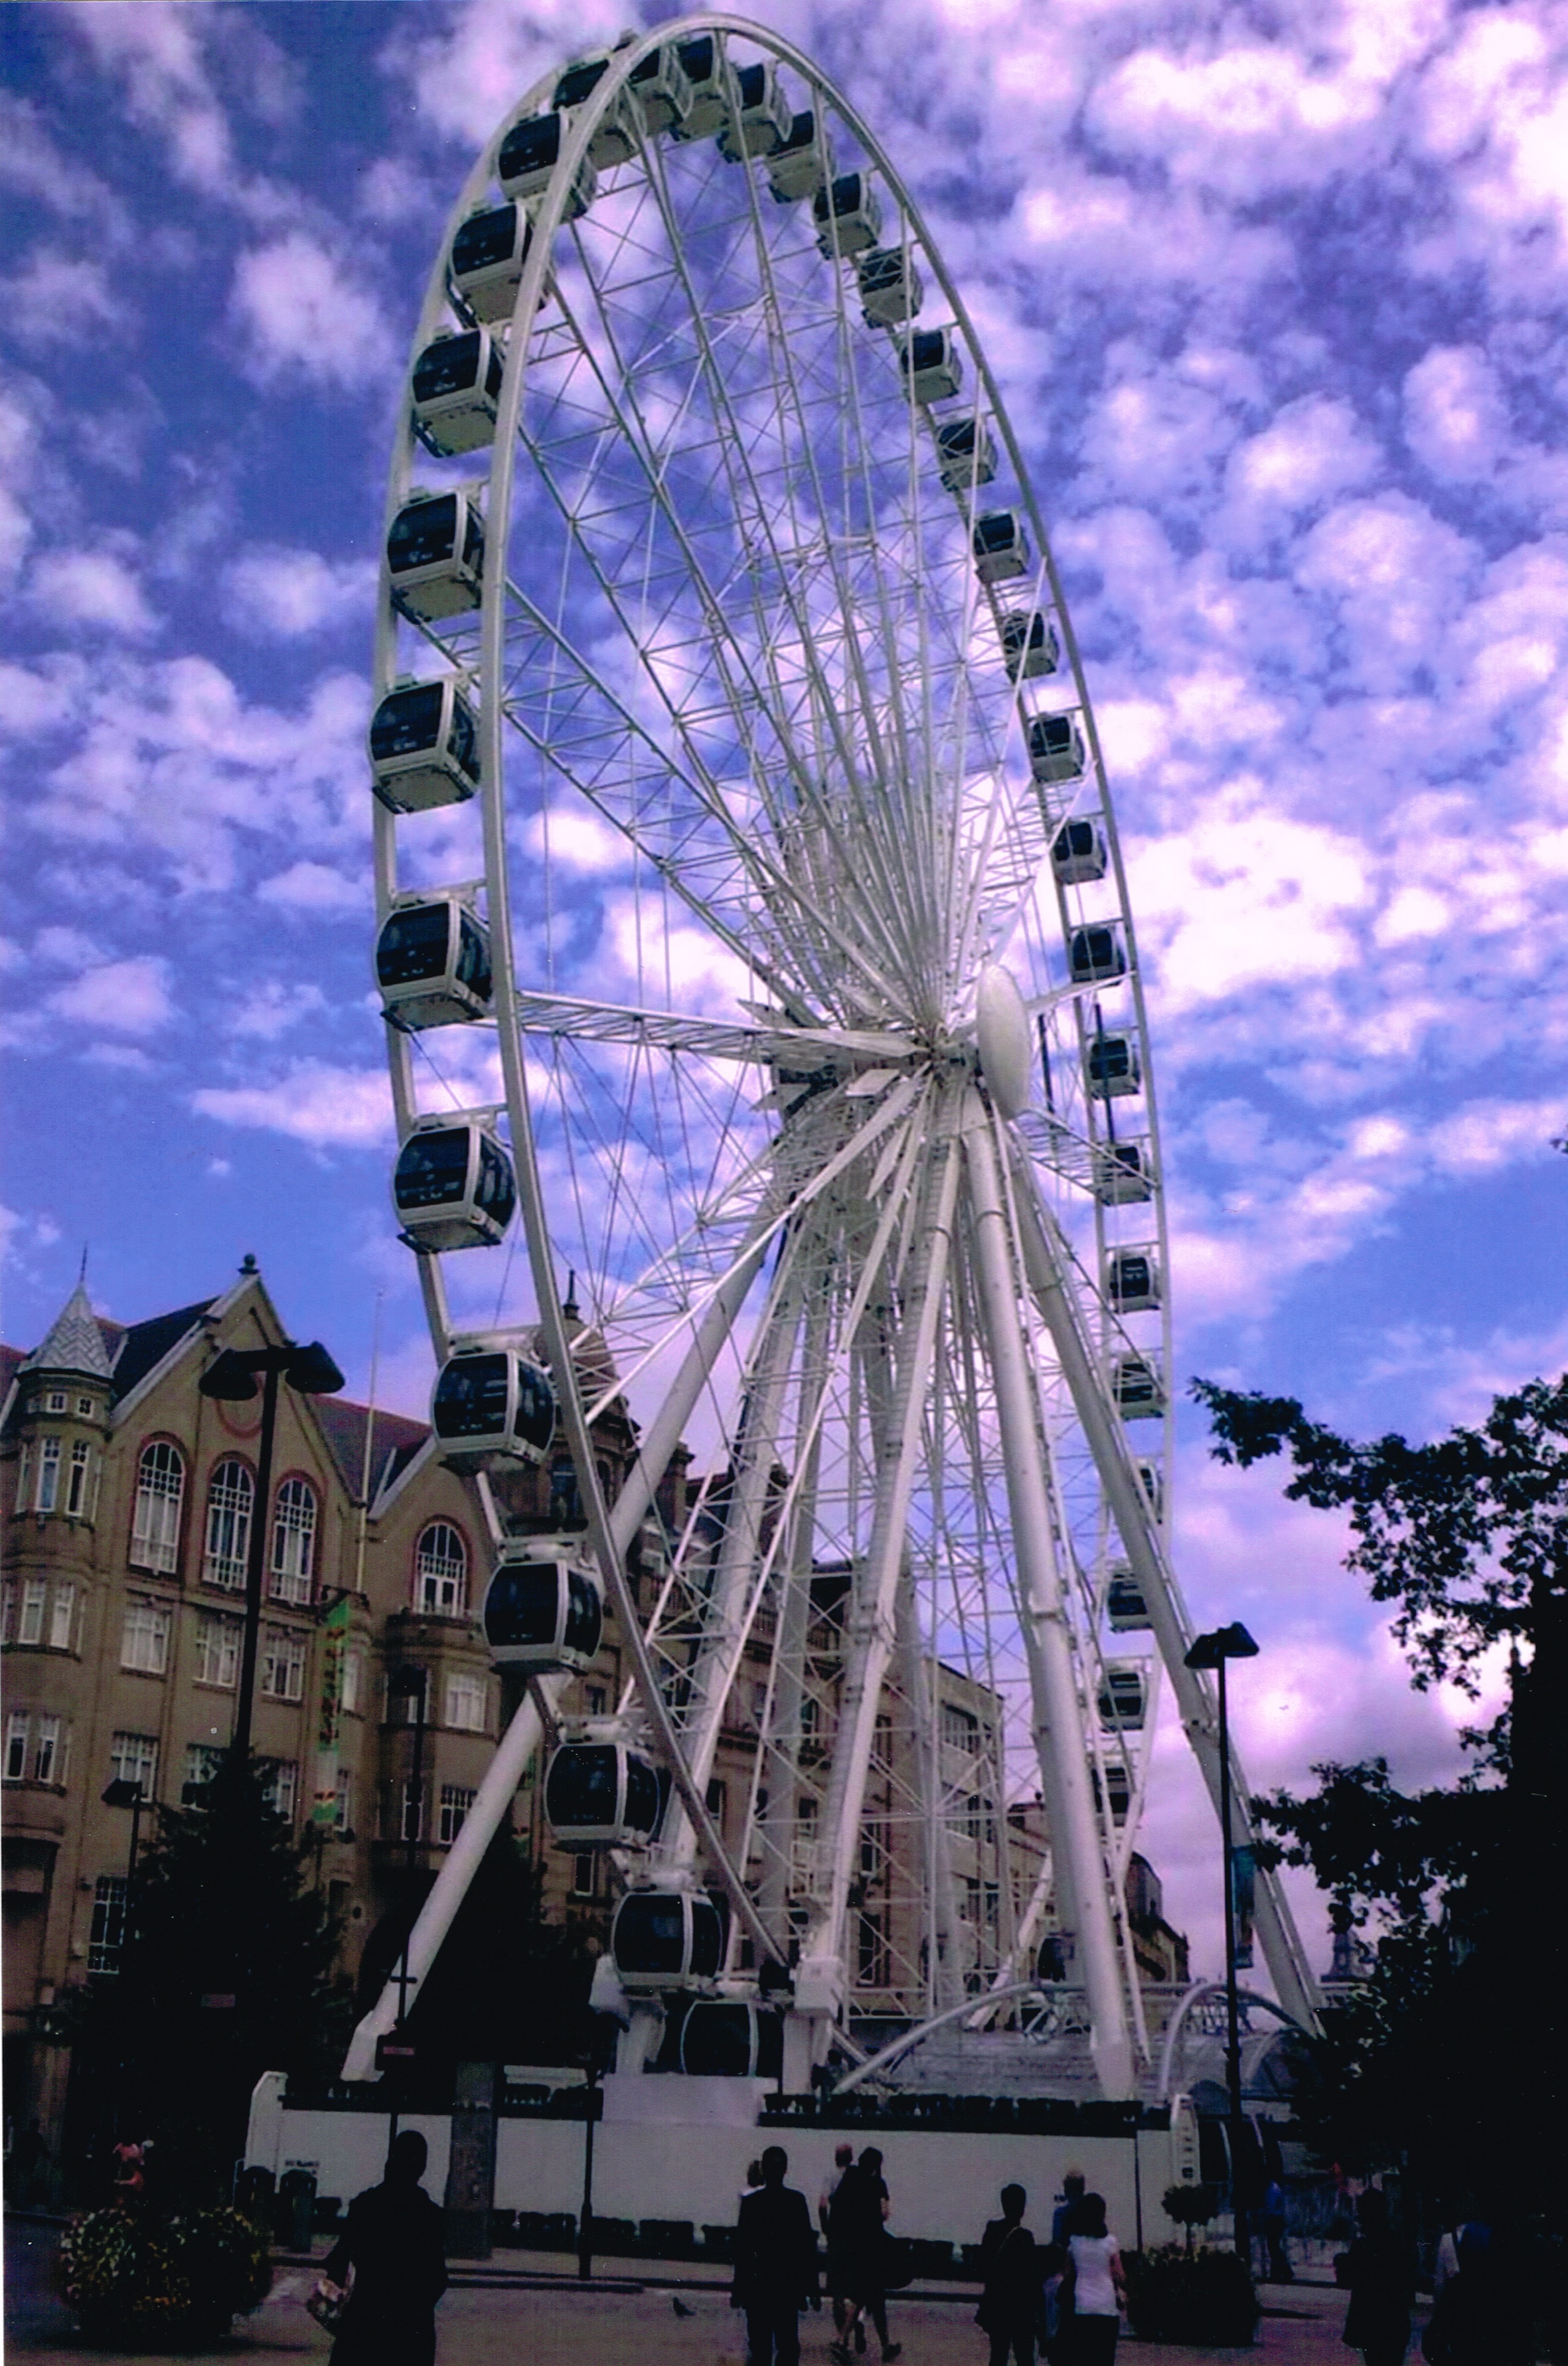
recreation, ferris wheel, amusement park, scenic, park, landmark, ride, outdoors, uk, yorkshire, clouds, sheffield, tourist attraction, enjoyment, fair, pleasure, amusement ride, outdoor recreation, geographical feature